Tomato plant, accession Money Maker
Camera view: vertical (180 deg); turntable rotation: 210 degrees
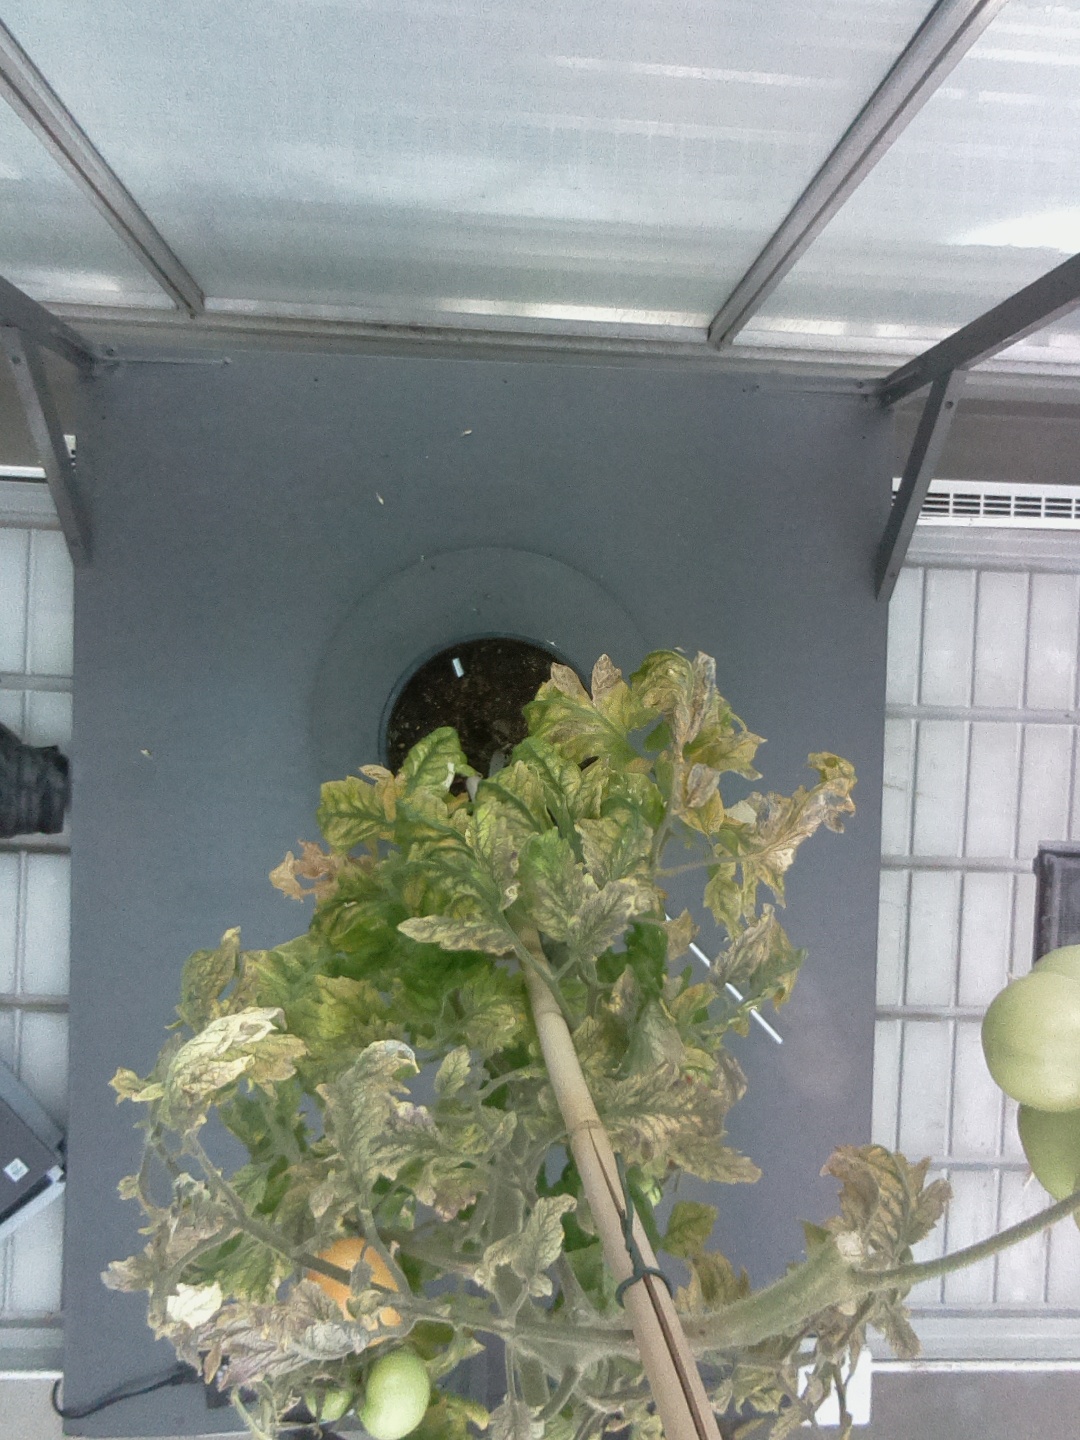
BBCH growth stage 82: 20%-30% of fruits show typical fully ripe color